James Thin

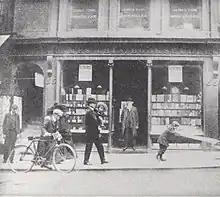
James Thin's bookshop in South Bridge

In 1853, Thin took a lease on two rooms above a neighbouring shop, at 54 South Bridge. The only access to these rooms was by a staircase from the street. Although the rooms were in the same corner block as the Infirmary Street premises, there was no communication between them apart from a speaking tube. Two years later Thin took over an adjacent shop at 55 South Bridge, at which point he gave up the rooms at 54. An opening was built into the back wall of 55 to give access to the Infirmary Street premises.